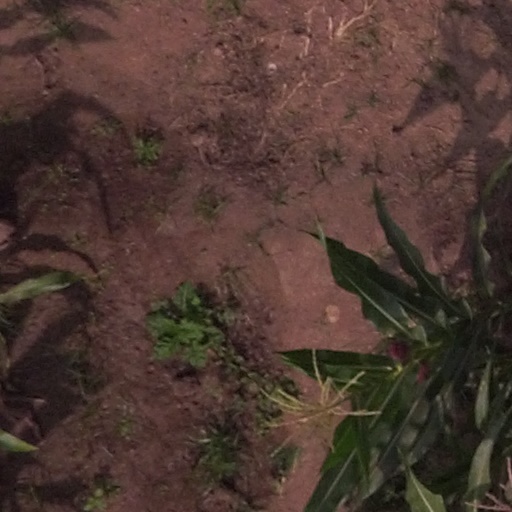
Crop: maize; corn